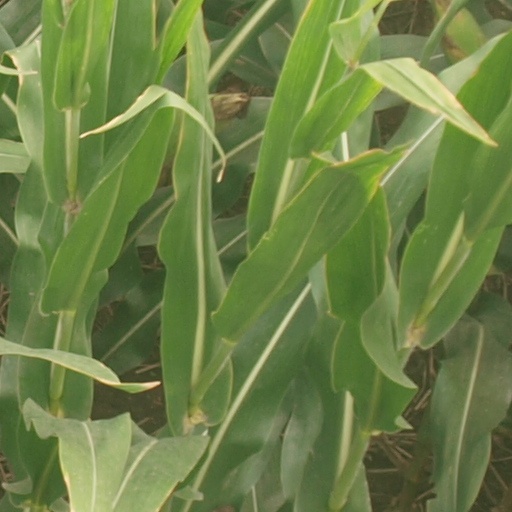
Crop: maize; corn